Donzelinho branco

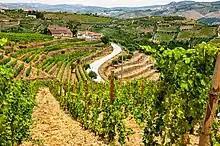
Donzelinho branco is planted in the Douro region where it can be used in several wines, particularly the "Vinho Regional" wines of the Duriense.

The vast majority of Donzelinho branco plantings can be found in the northern wine regions of Portugal, particularly in the Douro where the grape is authorized for use as a blending variety in Port wine and in the Trás-os-Montes region which includes both the DOC of the same name and the large encompassing "Vinho Regional" zone of Transmontano. Additionally the Duriense VR, which encompasses the Douro, also list Donzelinho branco as an authorized variety.